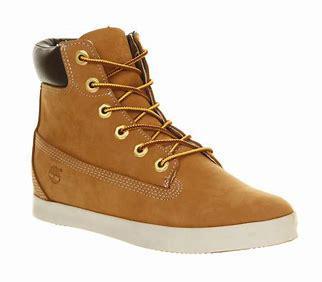
Brand: Timberland
Model: 6 Inch Nubuck